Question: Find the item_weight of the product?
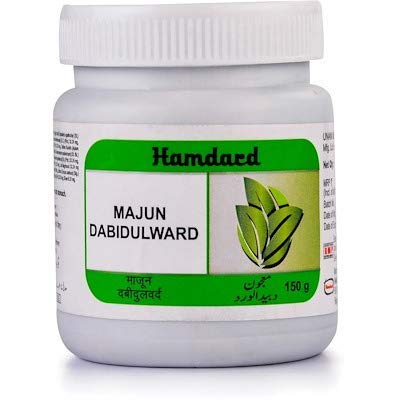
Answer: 150 gram